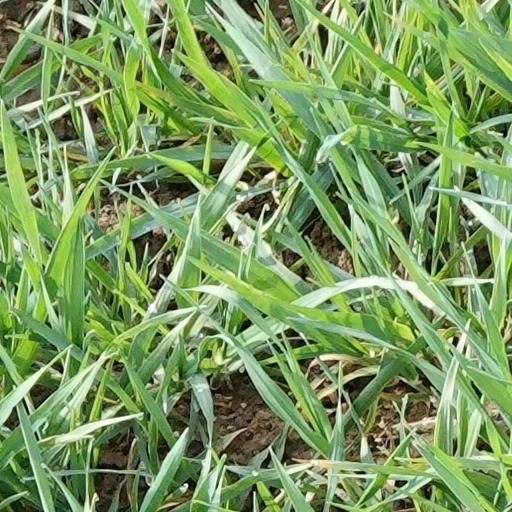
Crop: wheat